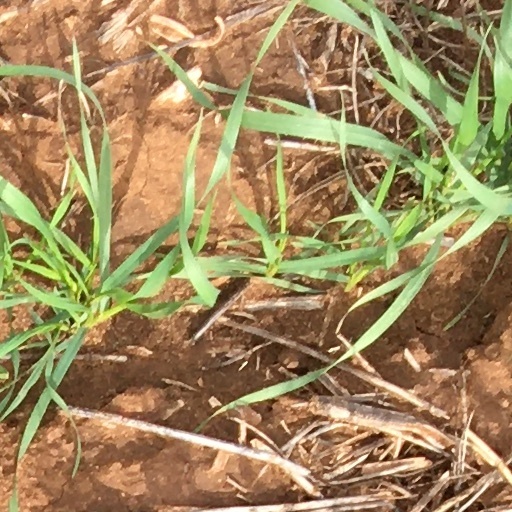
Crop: wheat